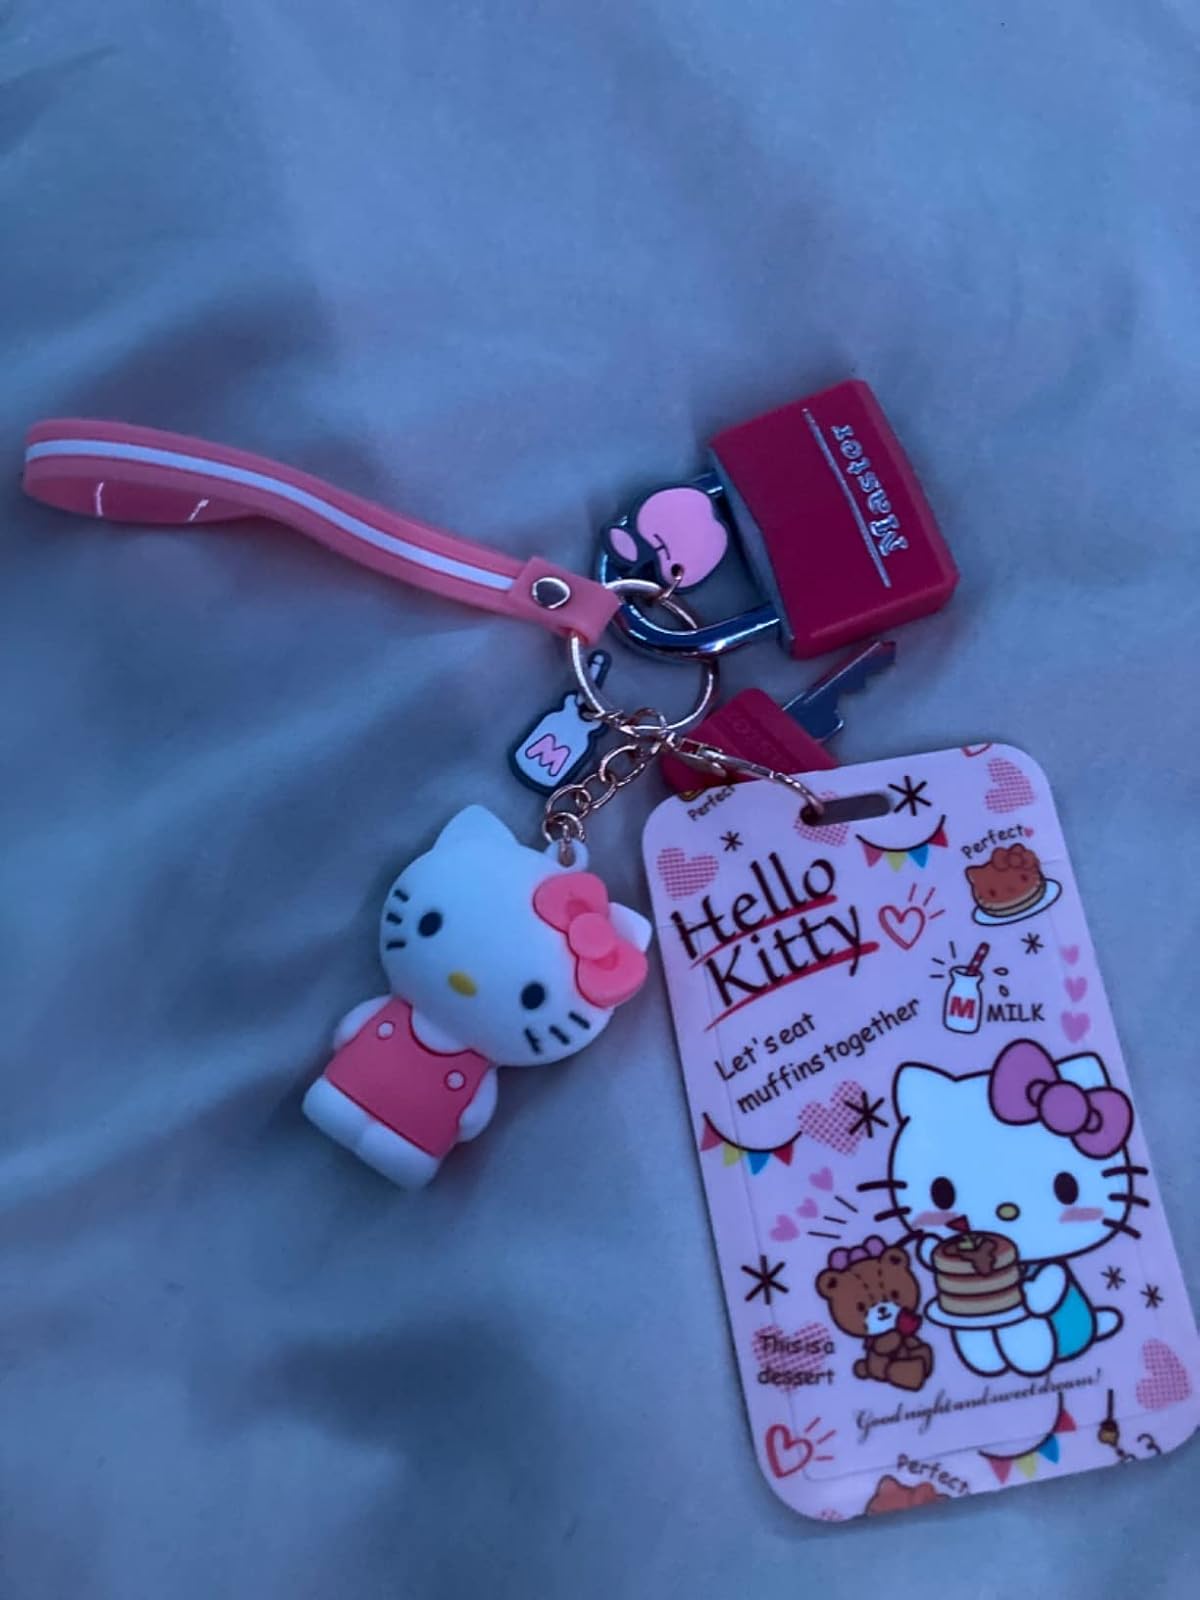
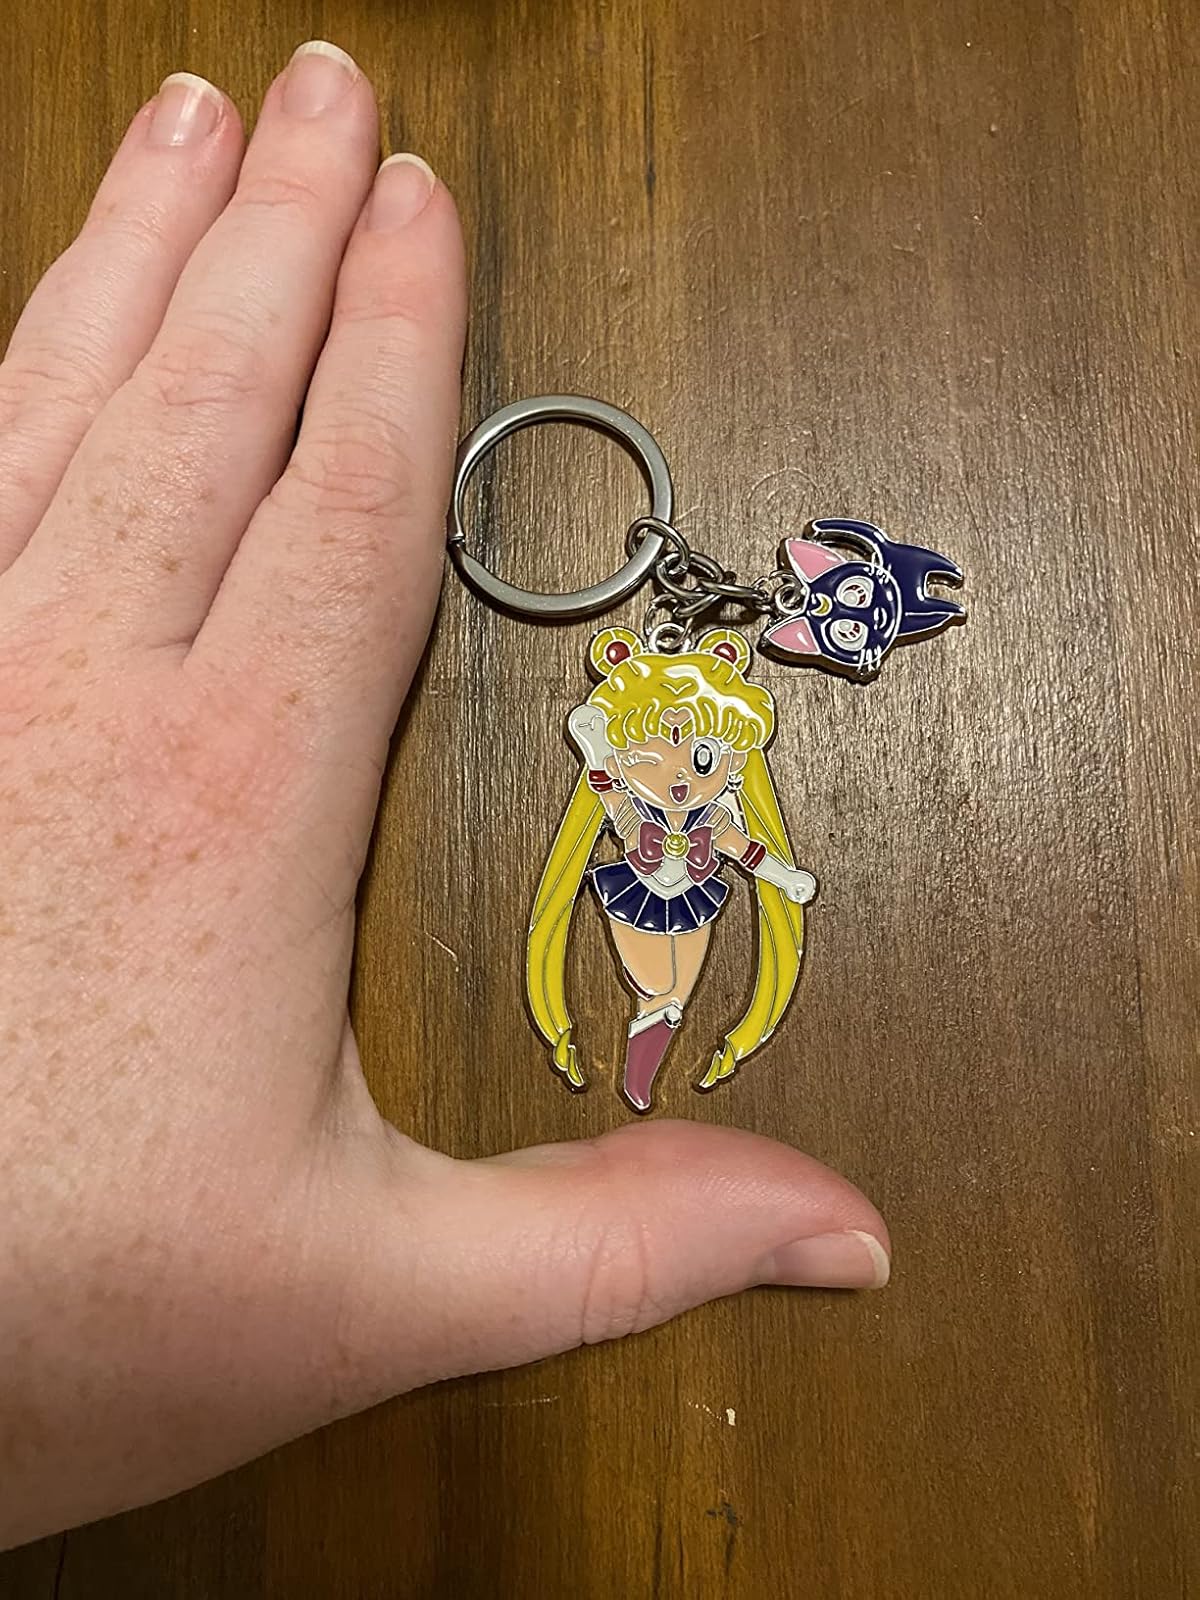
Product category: accessories_keychain
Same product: no